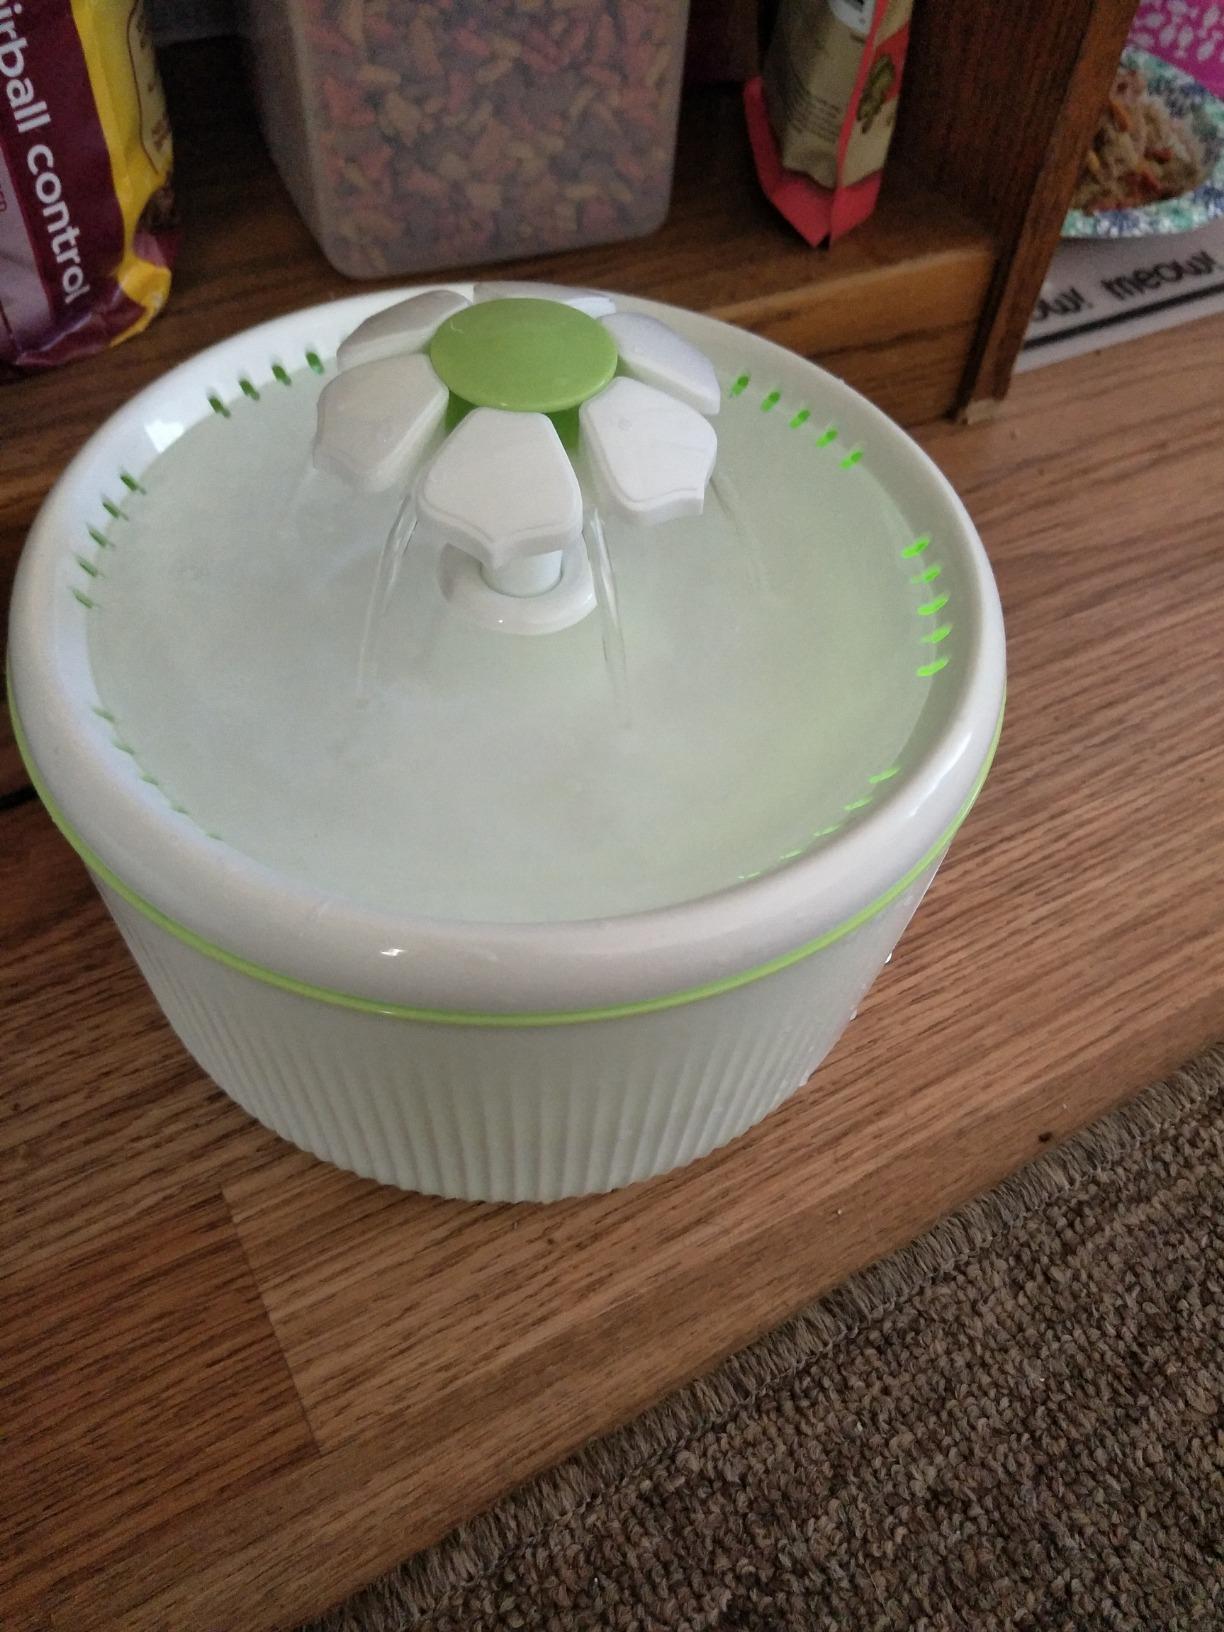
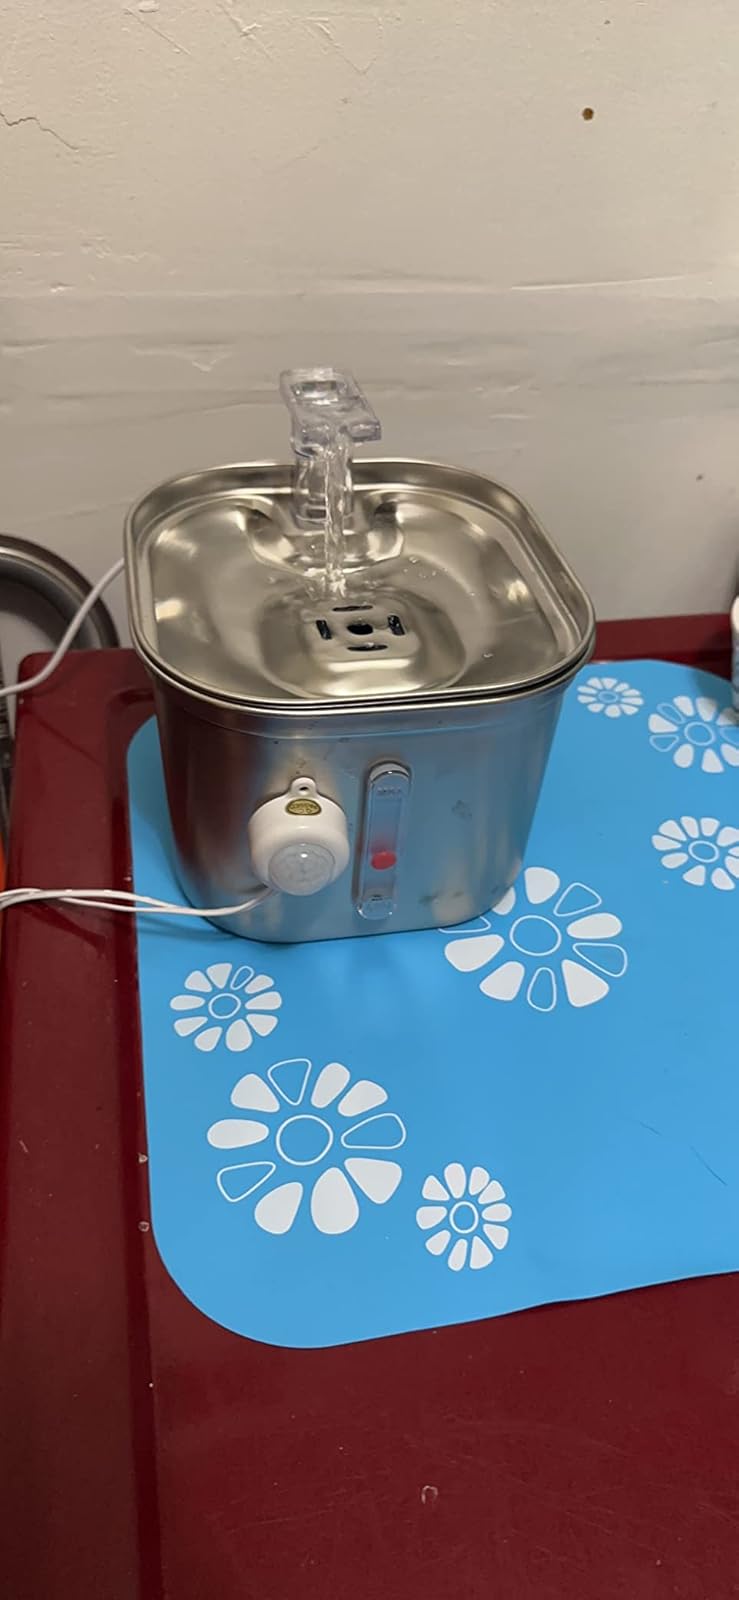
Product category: items_bowl
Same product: no